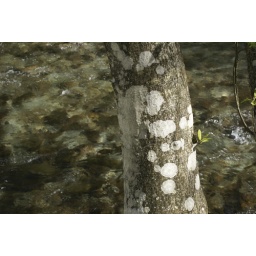
I loved how the lichen on this tree made it resemble the rocks in the stream bed below.